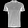
Label: T - shirt / top